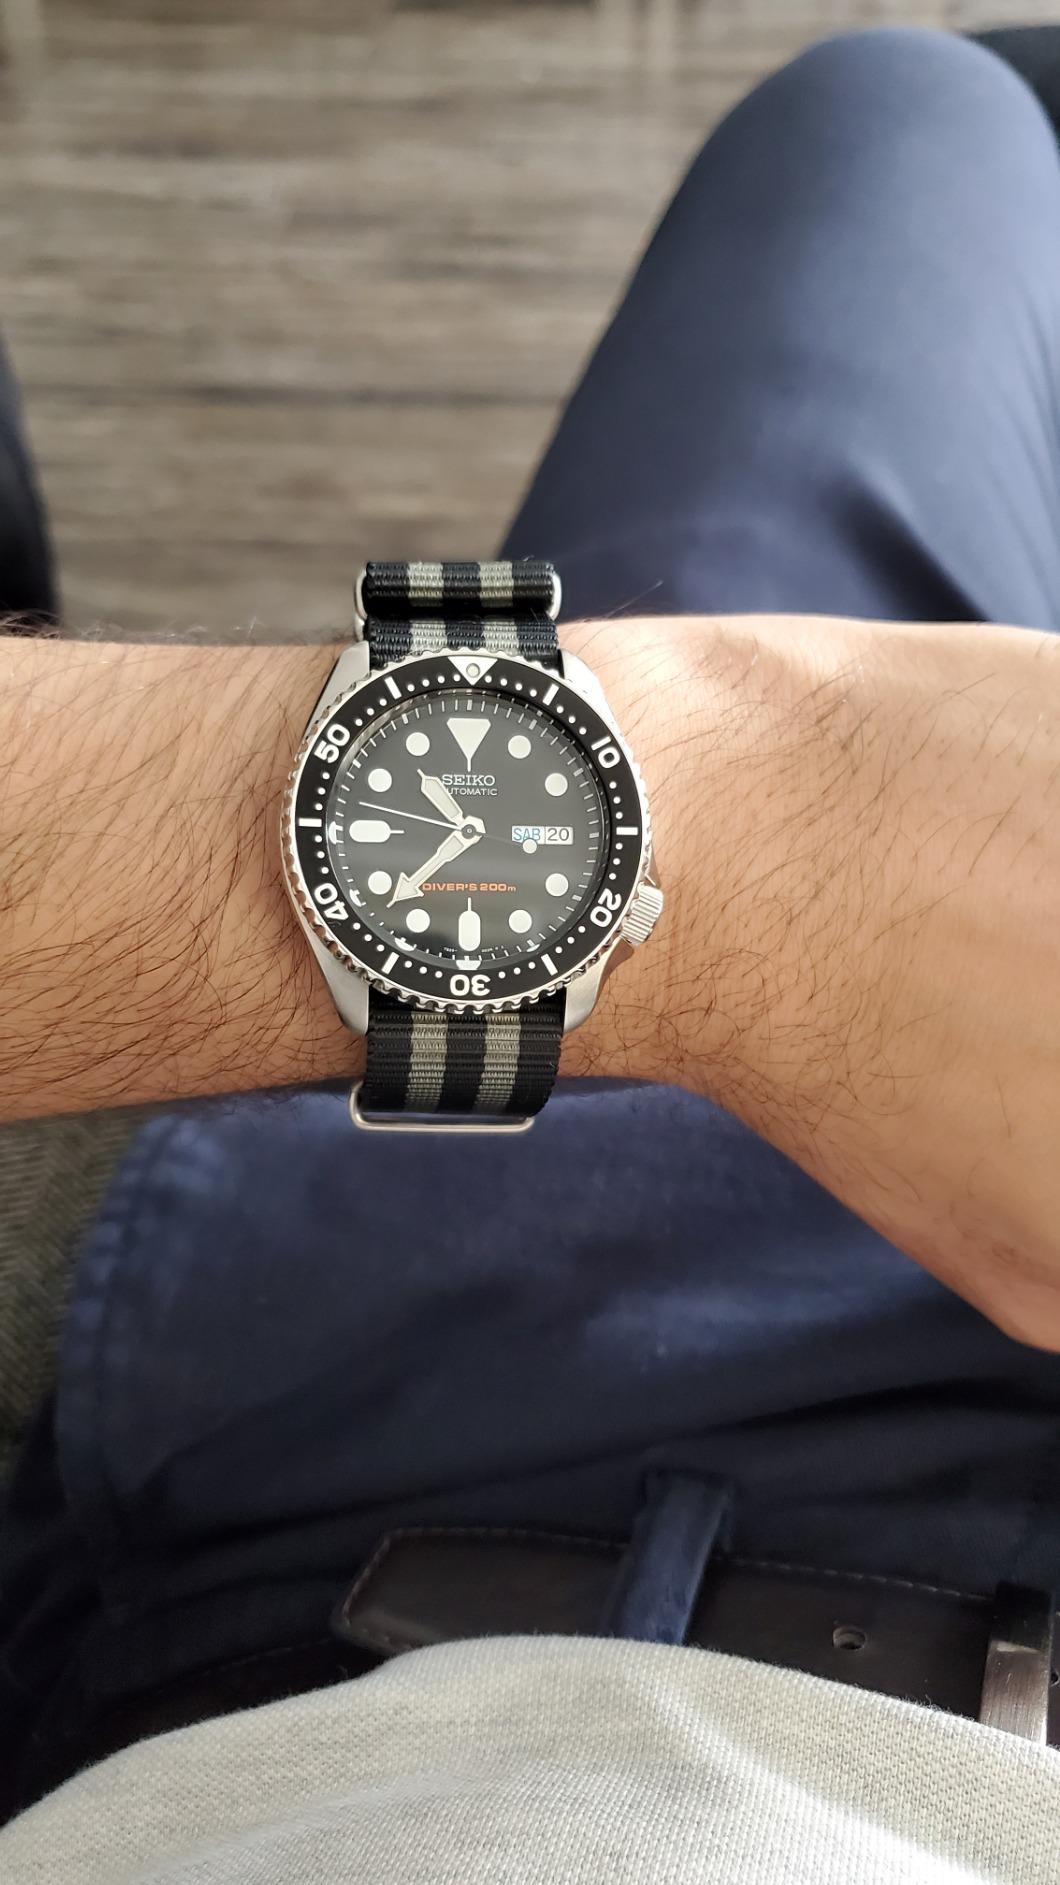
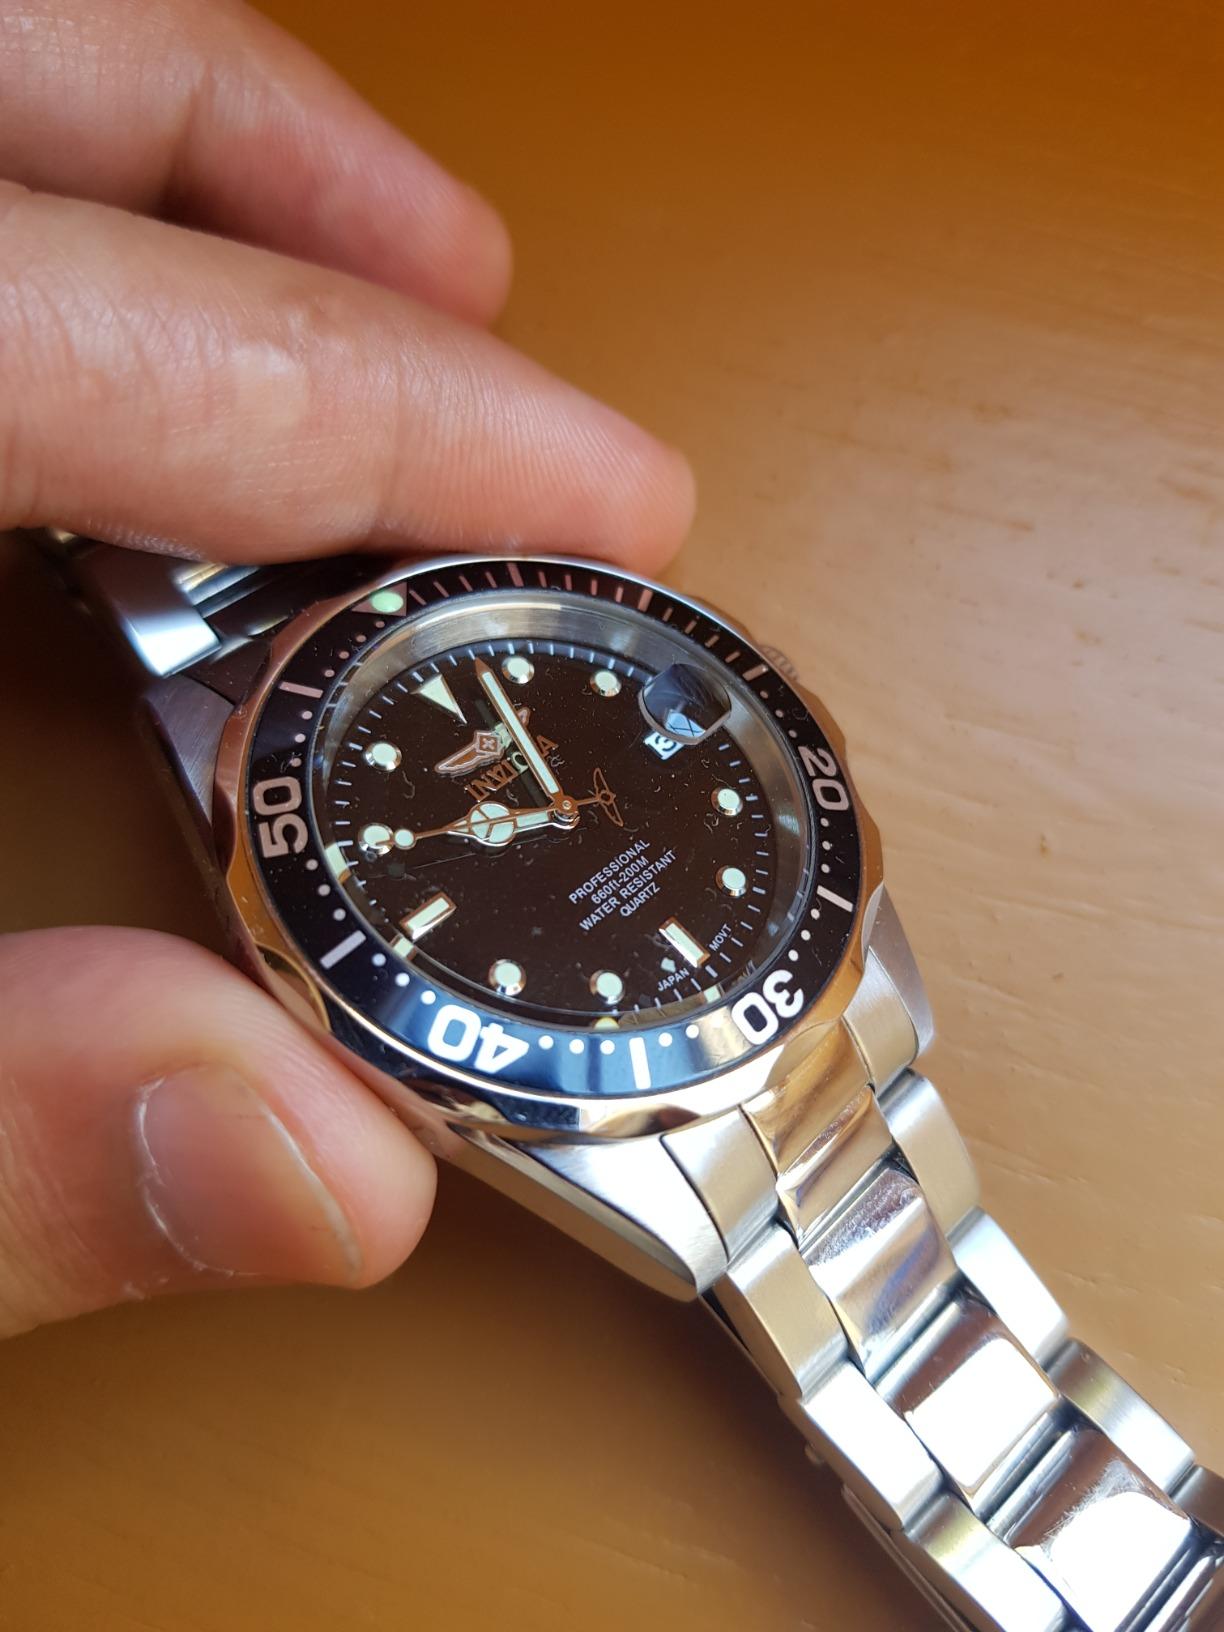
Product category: accessories_watch
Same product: no